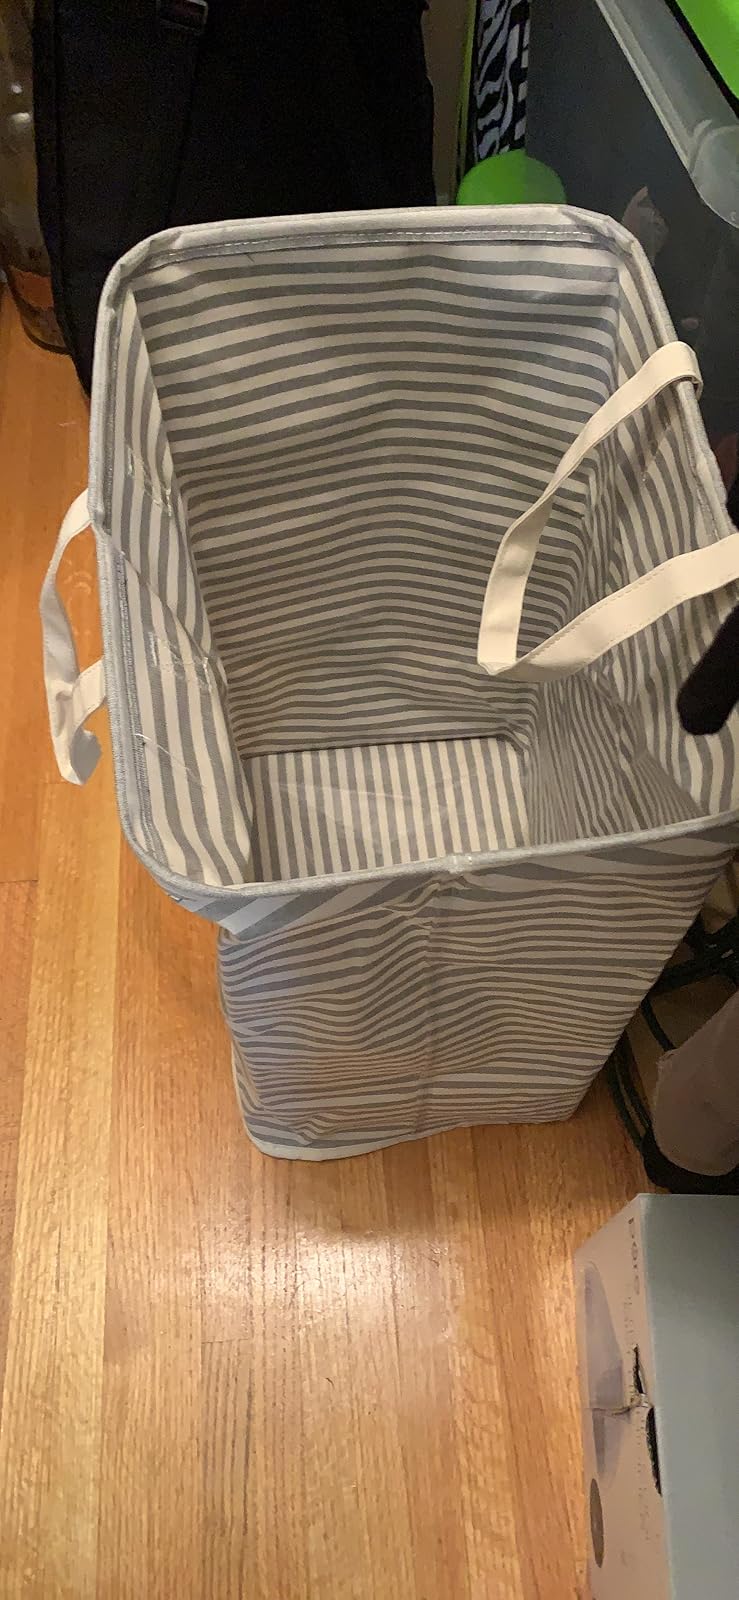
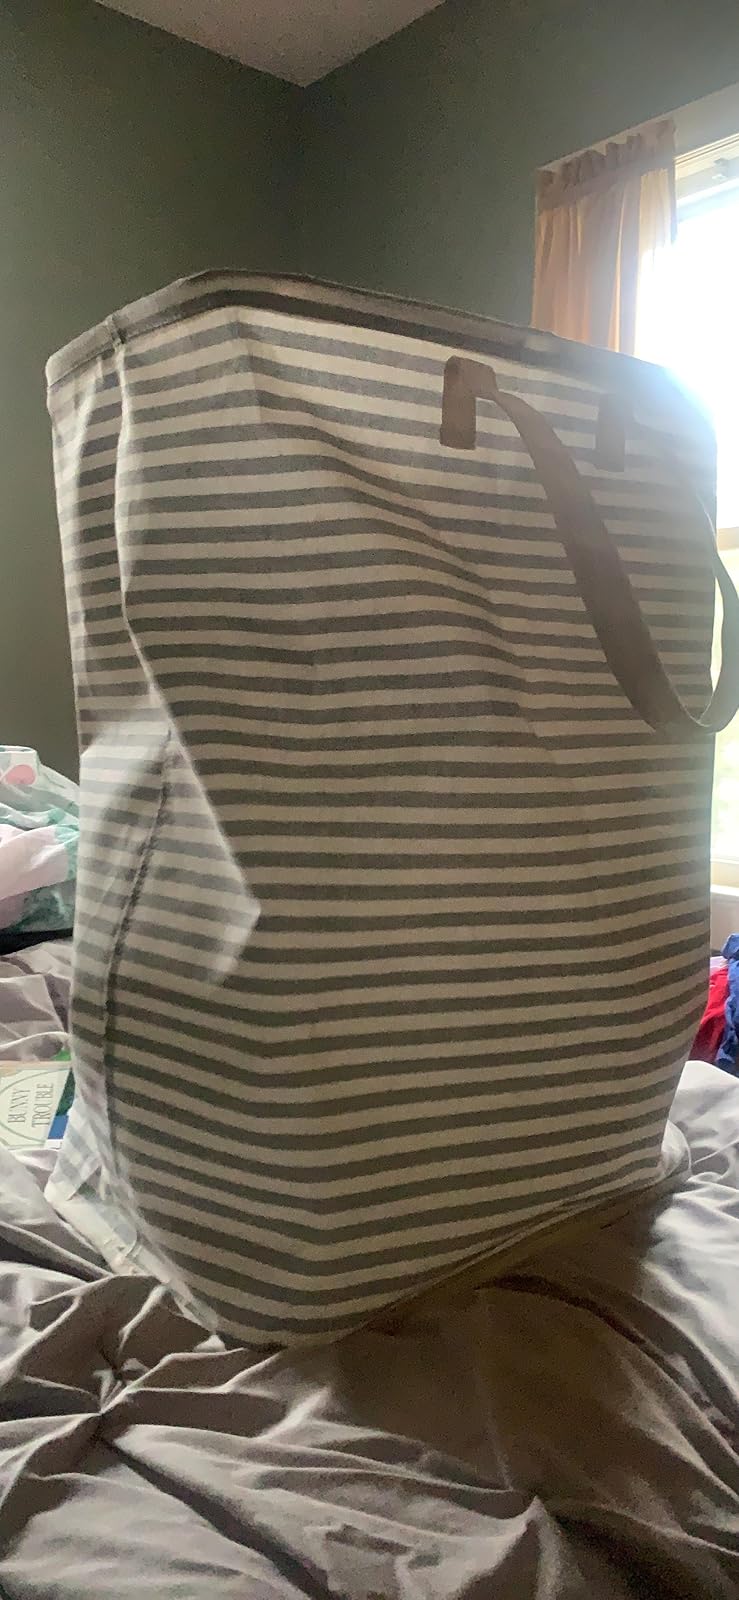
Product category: items_hamper
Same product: yes